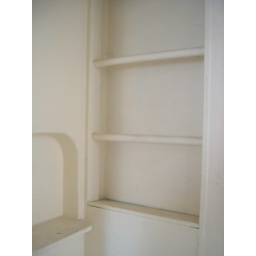
Built in phone shelf and ladder